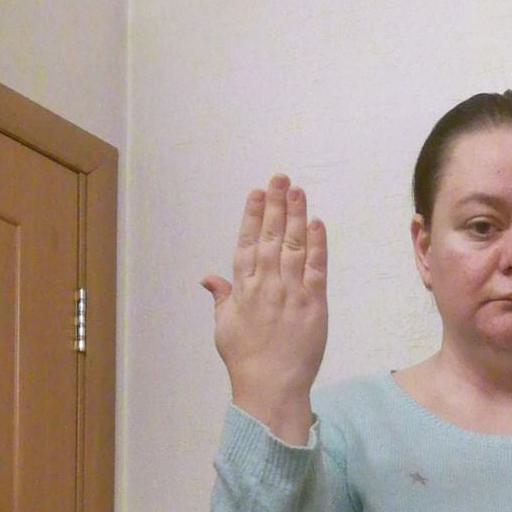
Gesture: stop_inverted